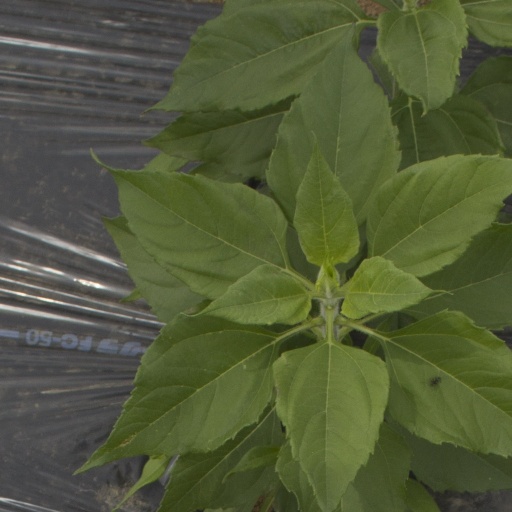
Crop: Jerusalem artichoke